Austen Riggs Center

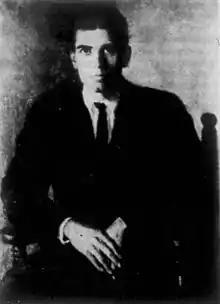
Austen Fox Riggs in 1913

Austen Fox Riggs was a New York City internist who retired to Stockbridge while suffering from tuberculosis. He developed a treatment approach with a purpose to "integrate talk therapy with a structured daily routine, carefully balancing work, leisure, rest, and physical activity."